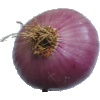
Label: Onion Red Peeled 1